Stepney family

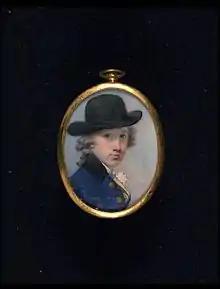
Portrait miniature of Sir Thomas Stepney, 9th Baronet (1760–1825). Watercolour on ivory, painted by George Engleheart, 1785

The Stepney family are an English family, who having originated in Stepney, London, made their fortune in lands surrounding Llanelli, West Wales.